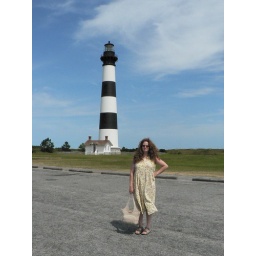
9/8/2007Amy in front of the Body Island Lighthouse. The building at the base served as storage.